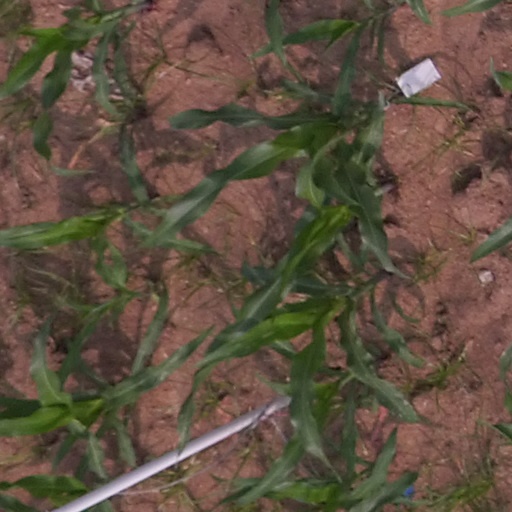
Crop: maize; corn